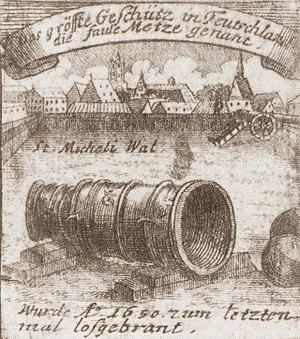
La Faule Mette ou Faule Metze était un supercanon médiéval de la ville de Brunswick, aujourd'hui en Allemagne.
La liste des plus gros canons classé par calibre contient tous les types de canons à travers les âges énumérés dans le sens décroissant de leur calibre. Le développement des super-canons peut être divisé en trois périodes, en fonction du type de projectiles utilisés :